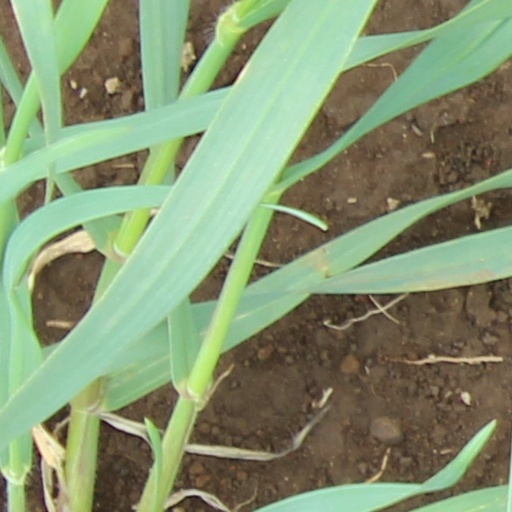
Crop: wheat